Question: Please indicate a possible affordance area of the knife that can be used for cutting
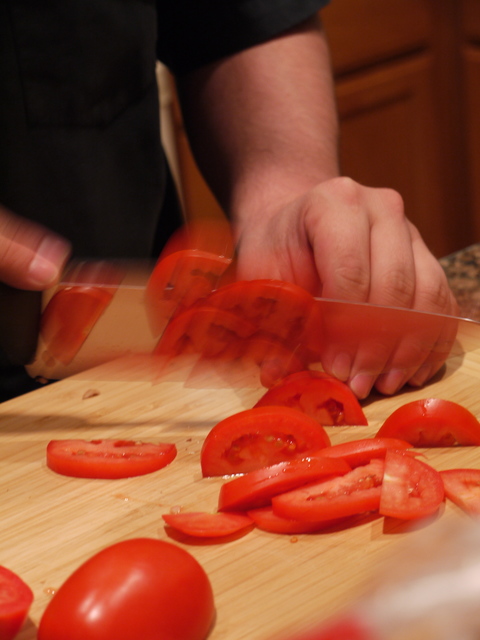
Answer: [10.544, 275.254, 478.596, 378.728]